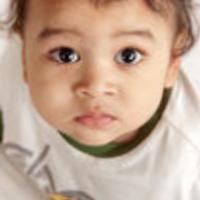
Age group: age 01-10